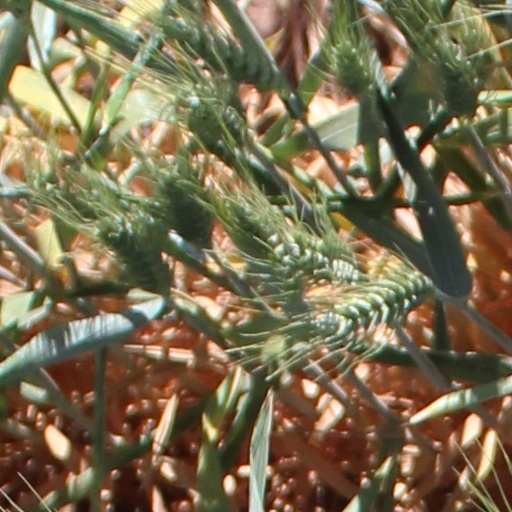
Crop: wheat